Brian Roberts (basketball)

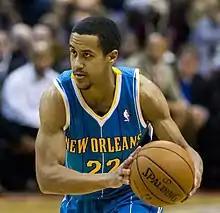
Roberts, playing with the New Orleans Hornets.

After failing to be drafted in the 2008 NBA draft, Roberts joined the Orlando Magic's summer league squad, for the Orlando Summer League, and with the Los Angeles Lakers' summer league squad for the Las Vegas Summer League. He later signed with Altshuler Saham Galil Gilboa, of Israel, for the 2008–09 season.